Food truck

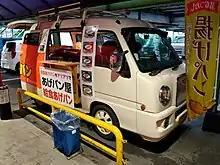
A Subaru Sambar food truck in Japan selling fried bread.

In 2011, "USA Today" noted that food trucks selling pricier food were gaining popularity across the United States, contrary to a common perception that food trucks are typically run-down and found at construction sites. In 2009, "New York" magazine noted that the food truck had "largely transcended its roach-coach classification and is now a respectable venue for aspiring chefs to launch careers." These gourmet trucks' menus run the gamut of ethnic and fusion cuisine. Often focusing on limited but creative dishes at reasonable prices, they offer customers a chance to experience food they otherwise may not. Finding a niche seems to be a path to success for most trucks. While one truck may specialize in outlandish burgers, another may serve only lobster rolls.